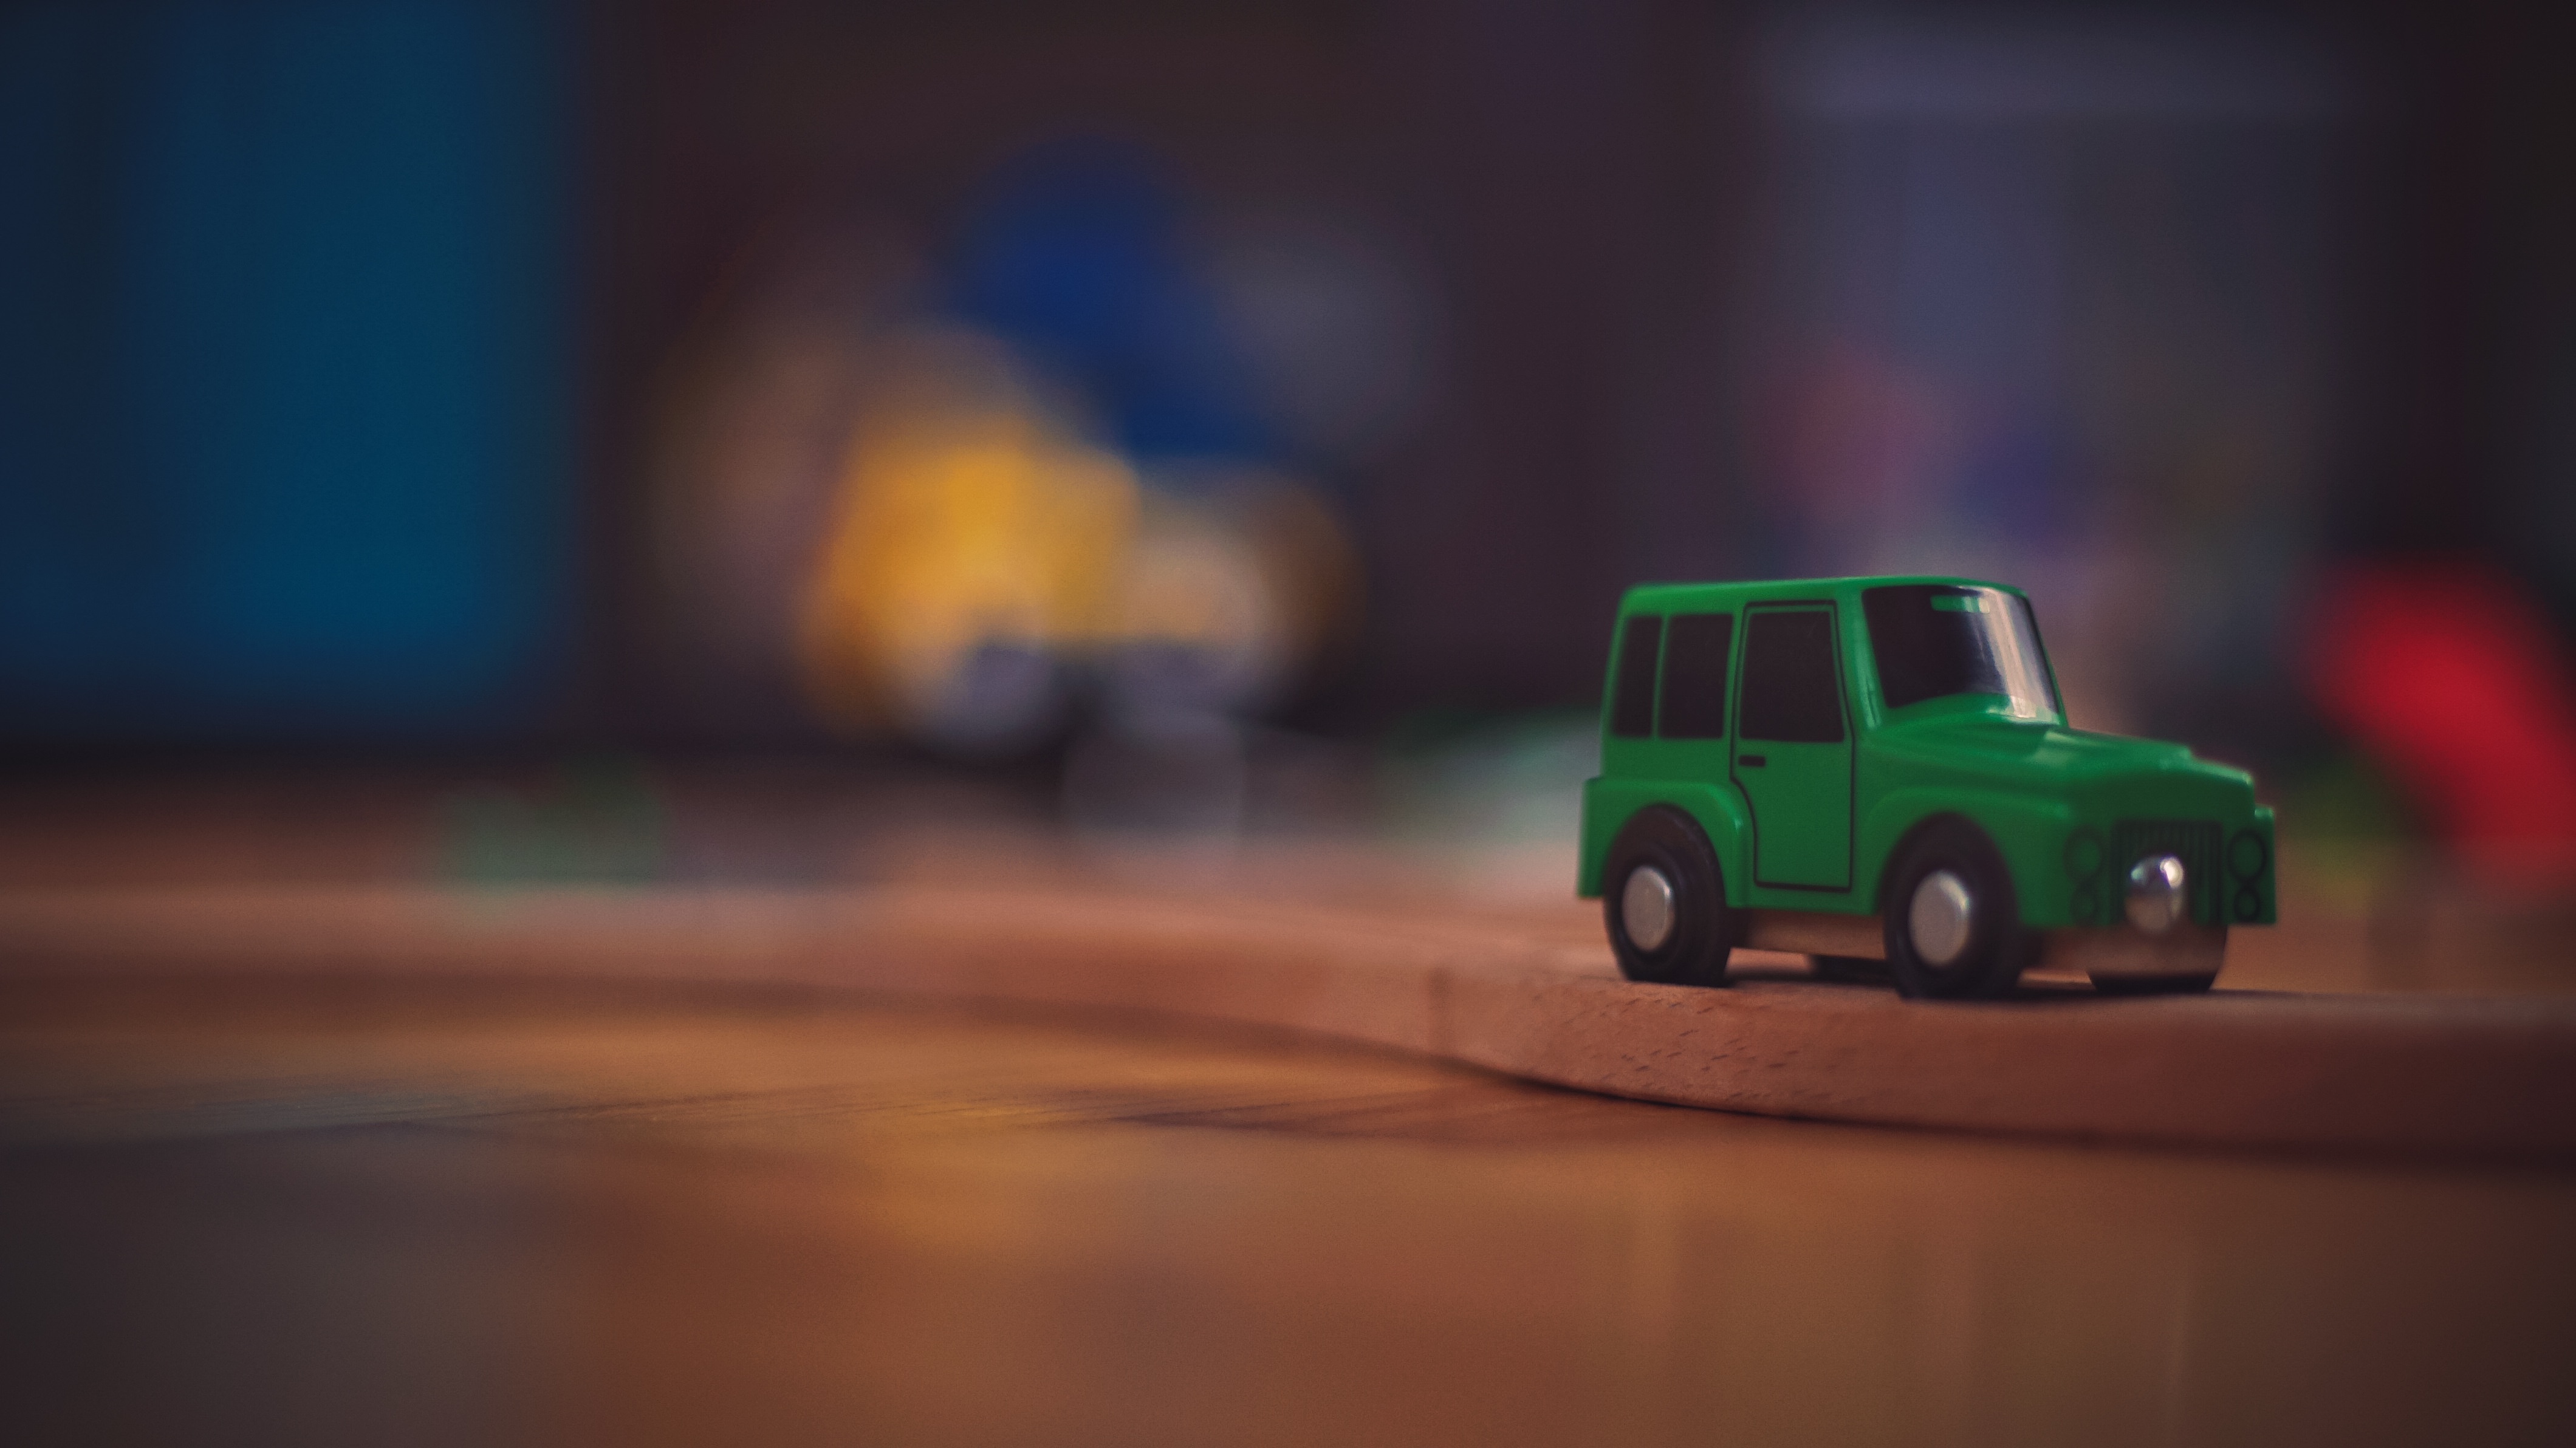
car, night, green, vehicle, color, screenshot, computer wallpaper